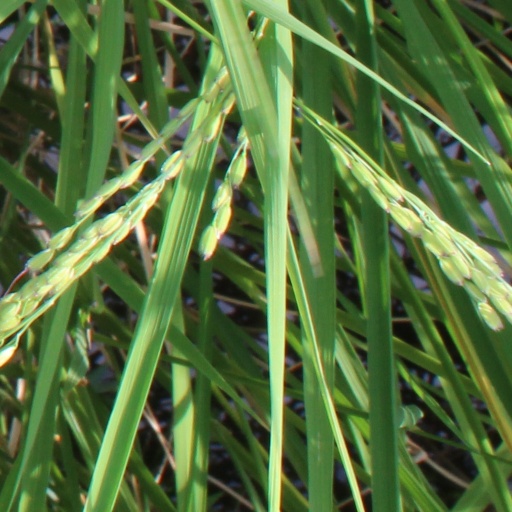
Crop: rice